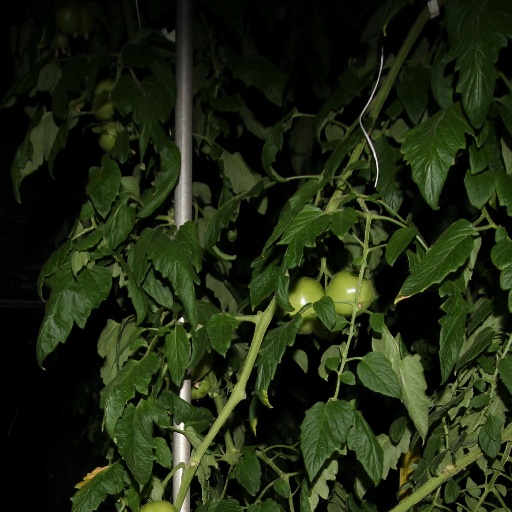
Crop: tomato